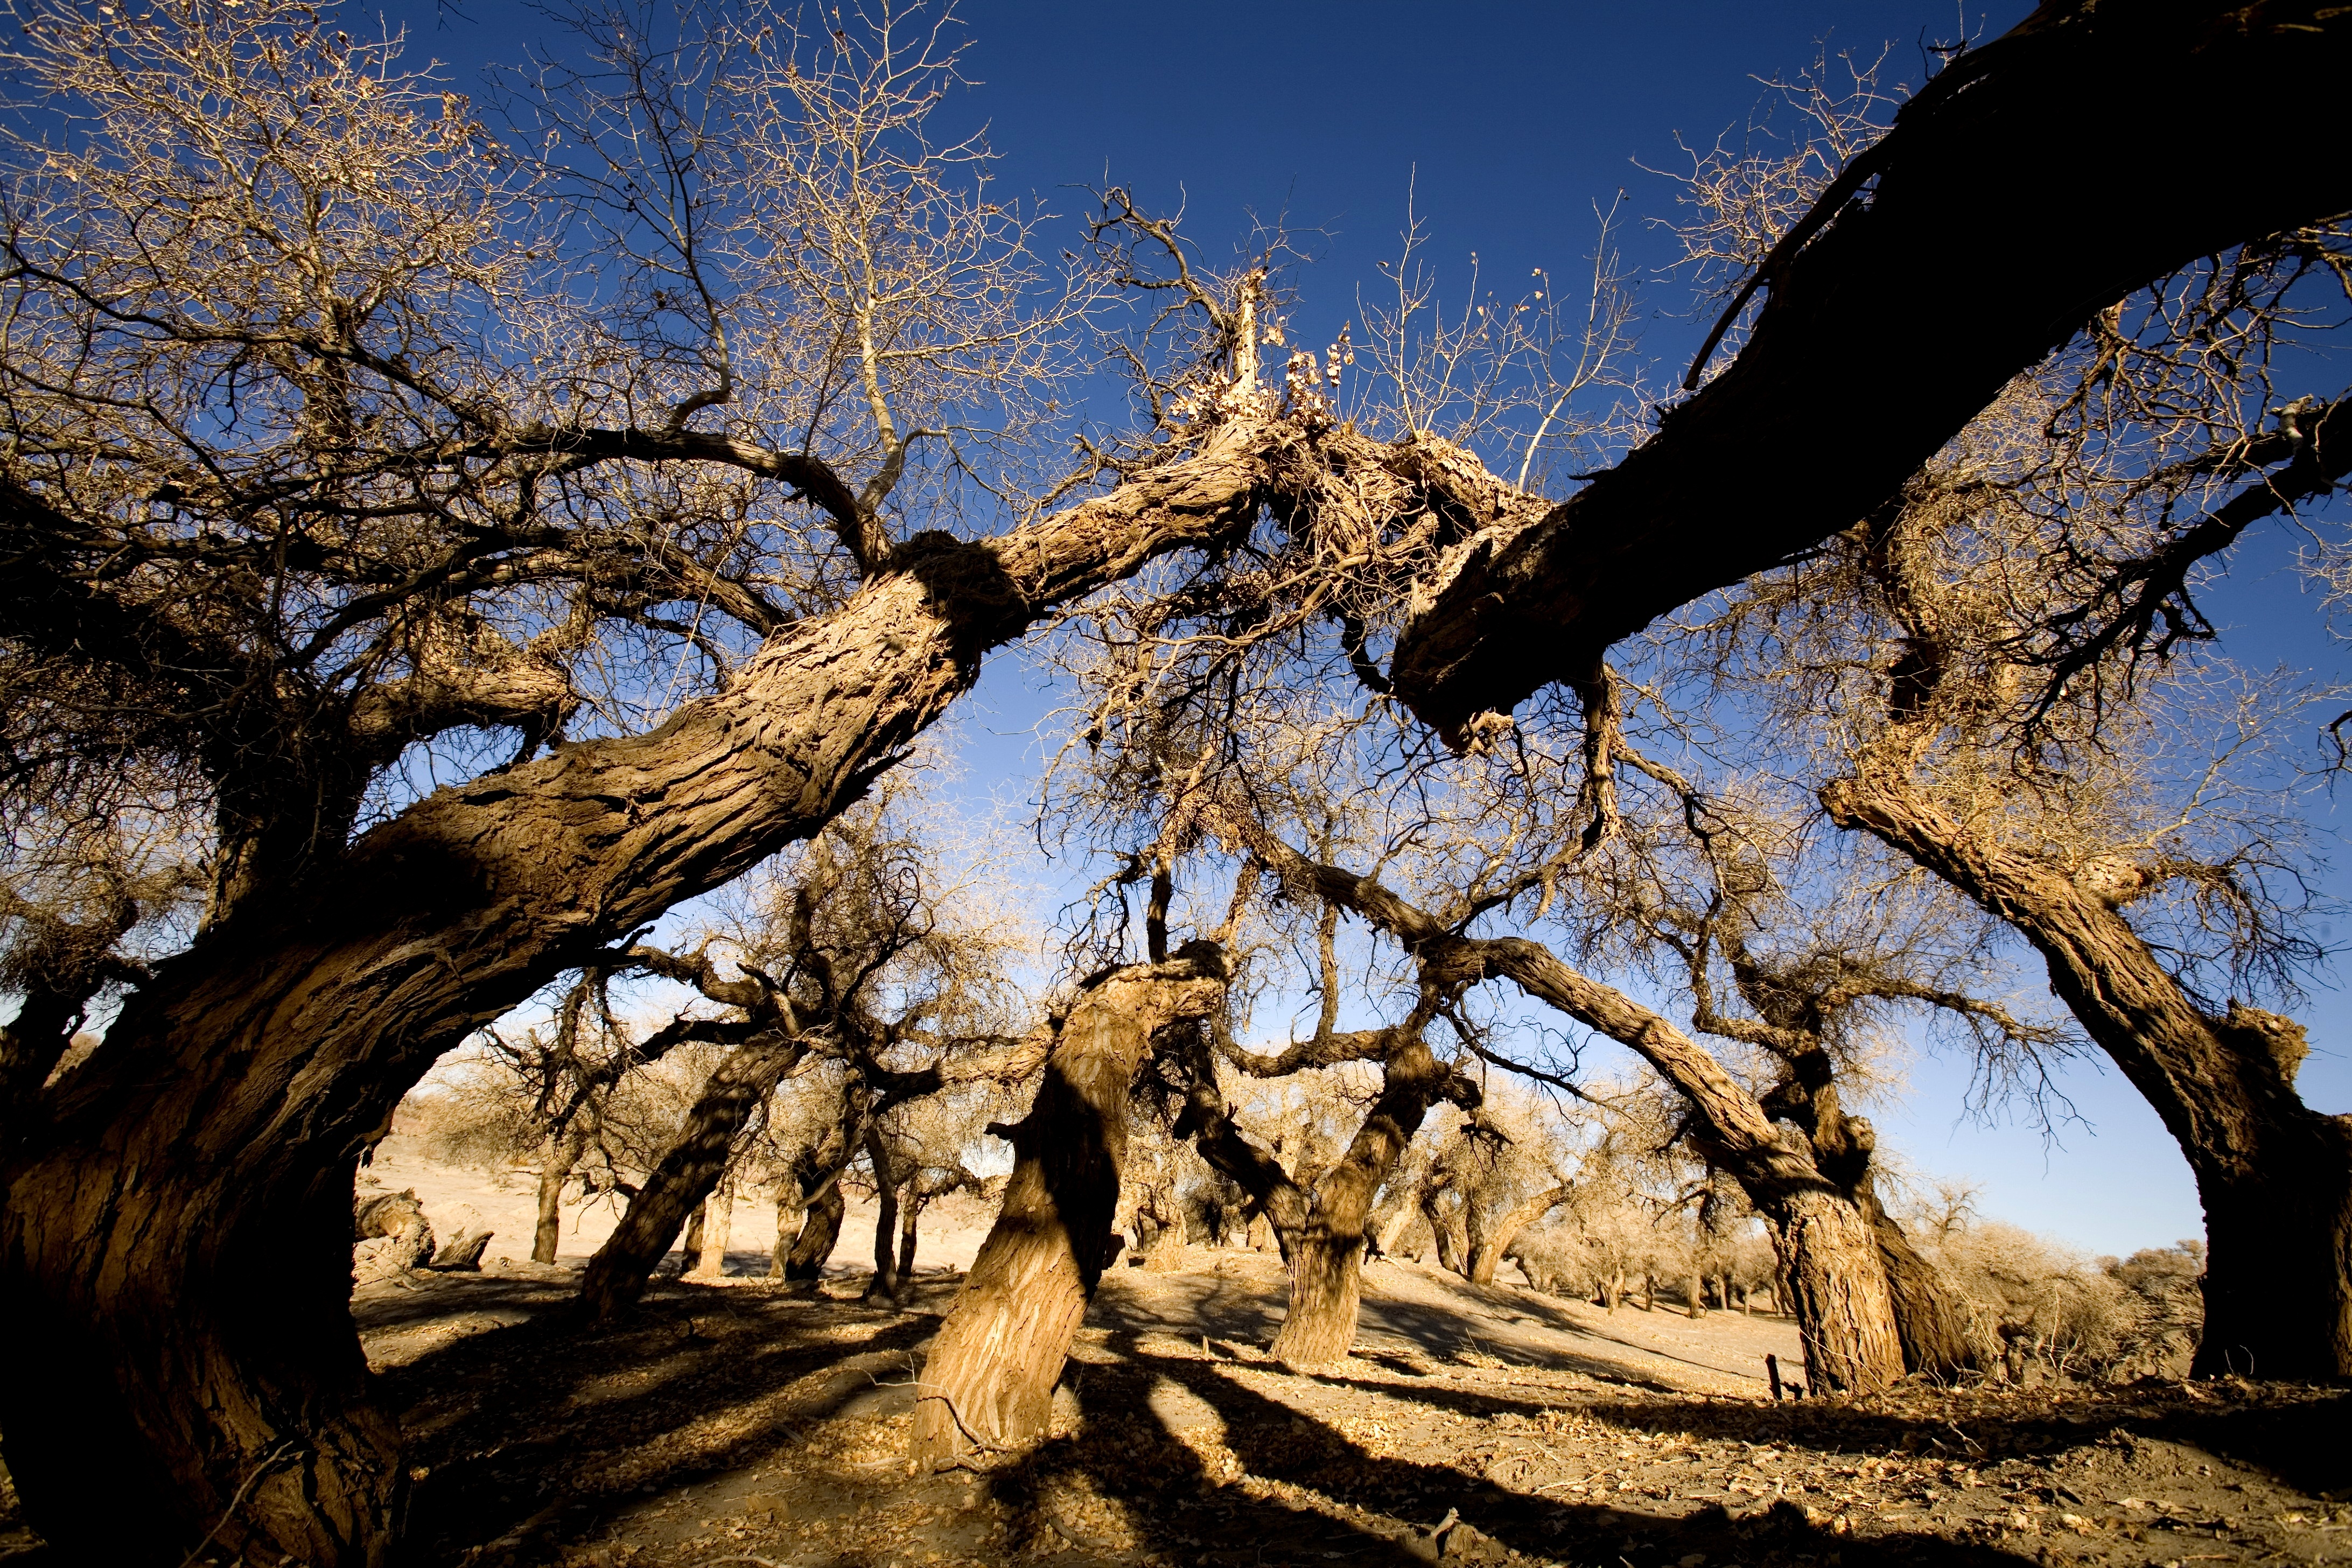
landscape, tree, nature, forest, wilderness, branch, winter, plant, sunlight, leaf, flower, autumn, season, trees, ejina, natural environment, woody plant